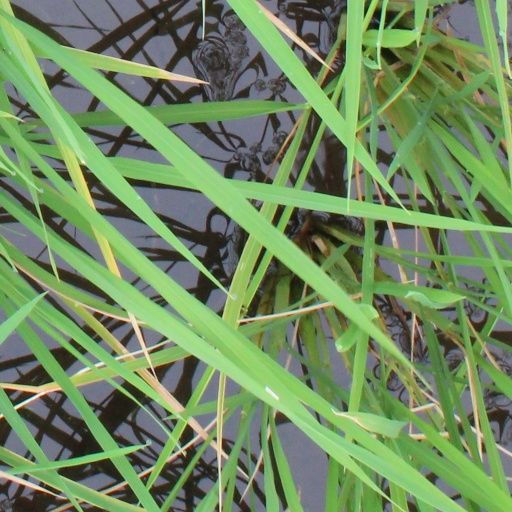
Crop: rice